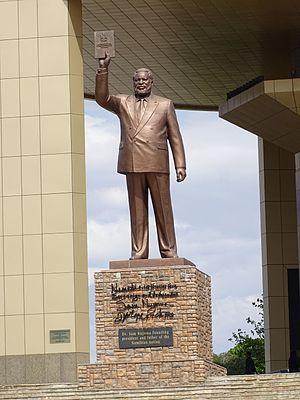
Le Reiterdenkmal est le nom sous lequel est plus connu l'emblématique statue équestre du cavalier du Sud-Ouest située depuis 1912 à Windhoek en Namibie. Ce monument honore les soldats et les civils allemands morts durant la guerre contre les Héréros et l'expédition du Kalahari dans le Sud-Ouest africain allemand. Elle représente un cavalier allemand de la Schutztruppe en grand uniforme avec sacoche et fusil.